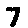
Label: 7